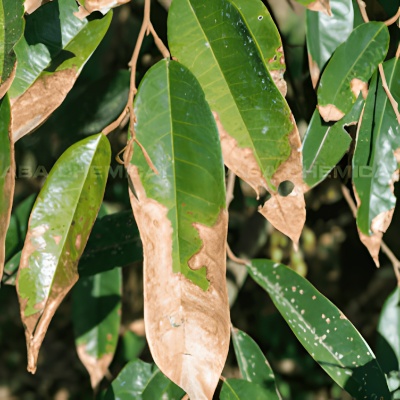
Label: Leaf_Blight